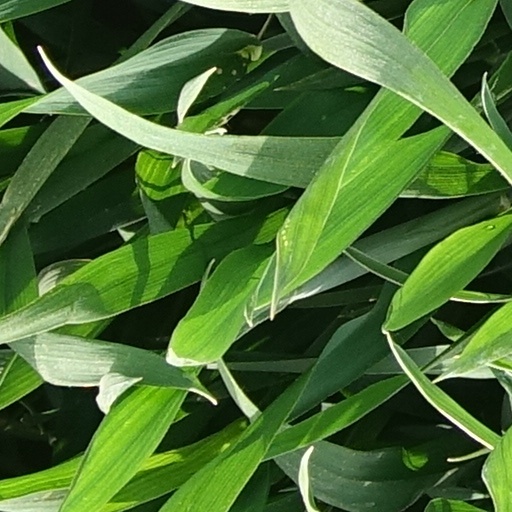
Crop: wheat